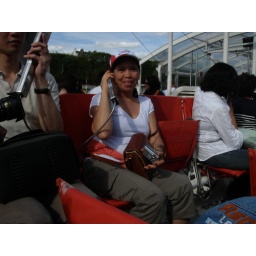
in the river cruise boat